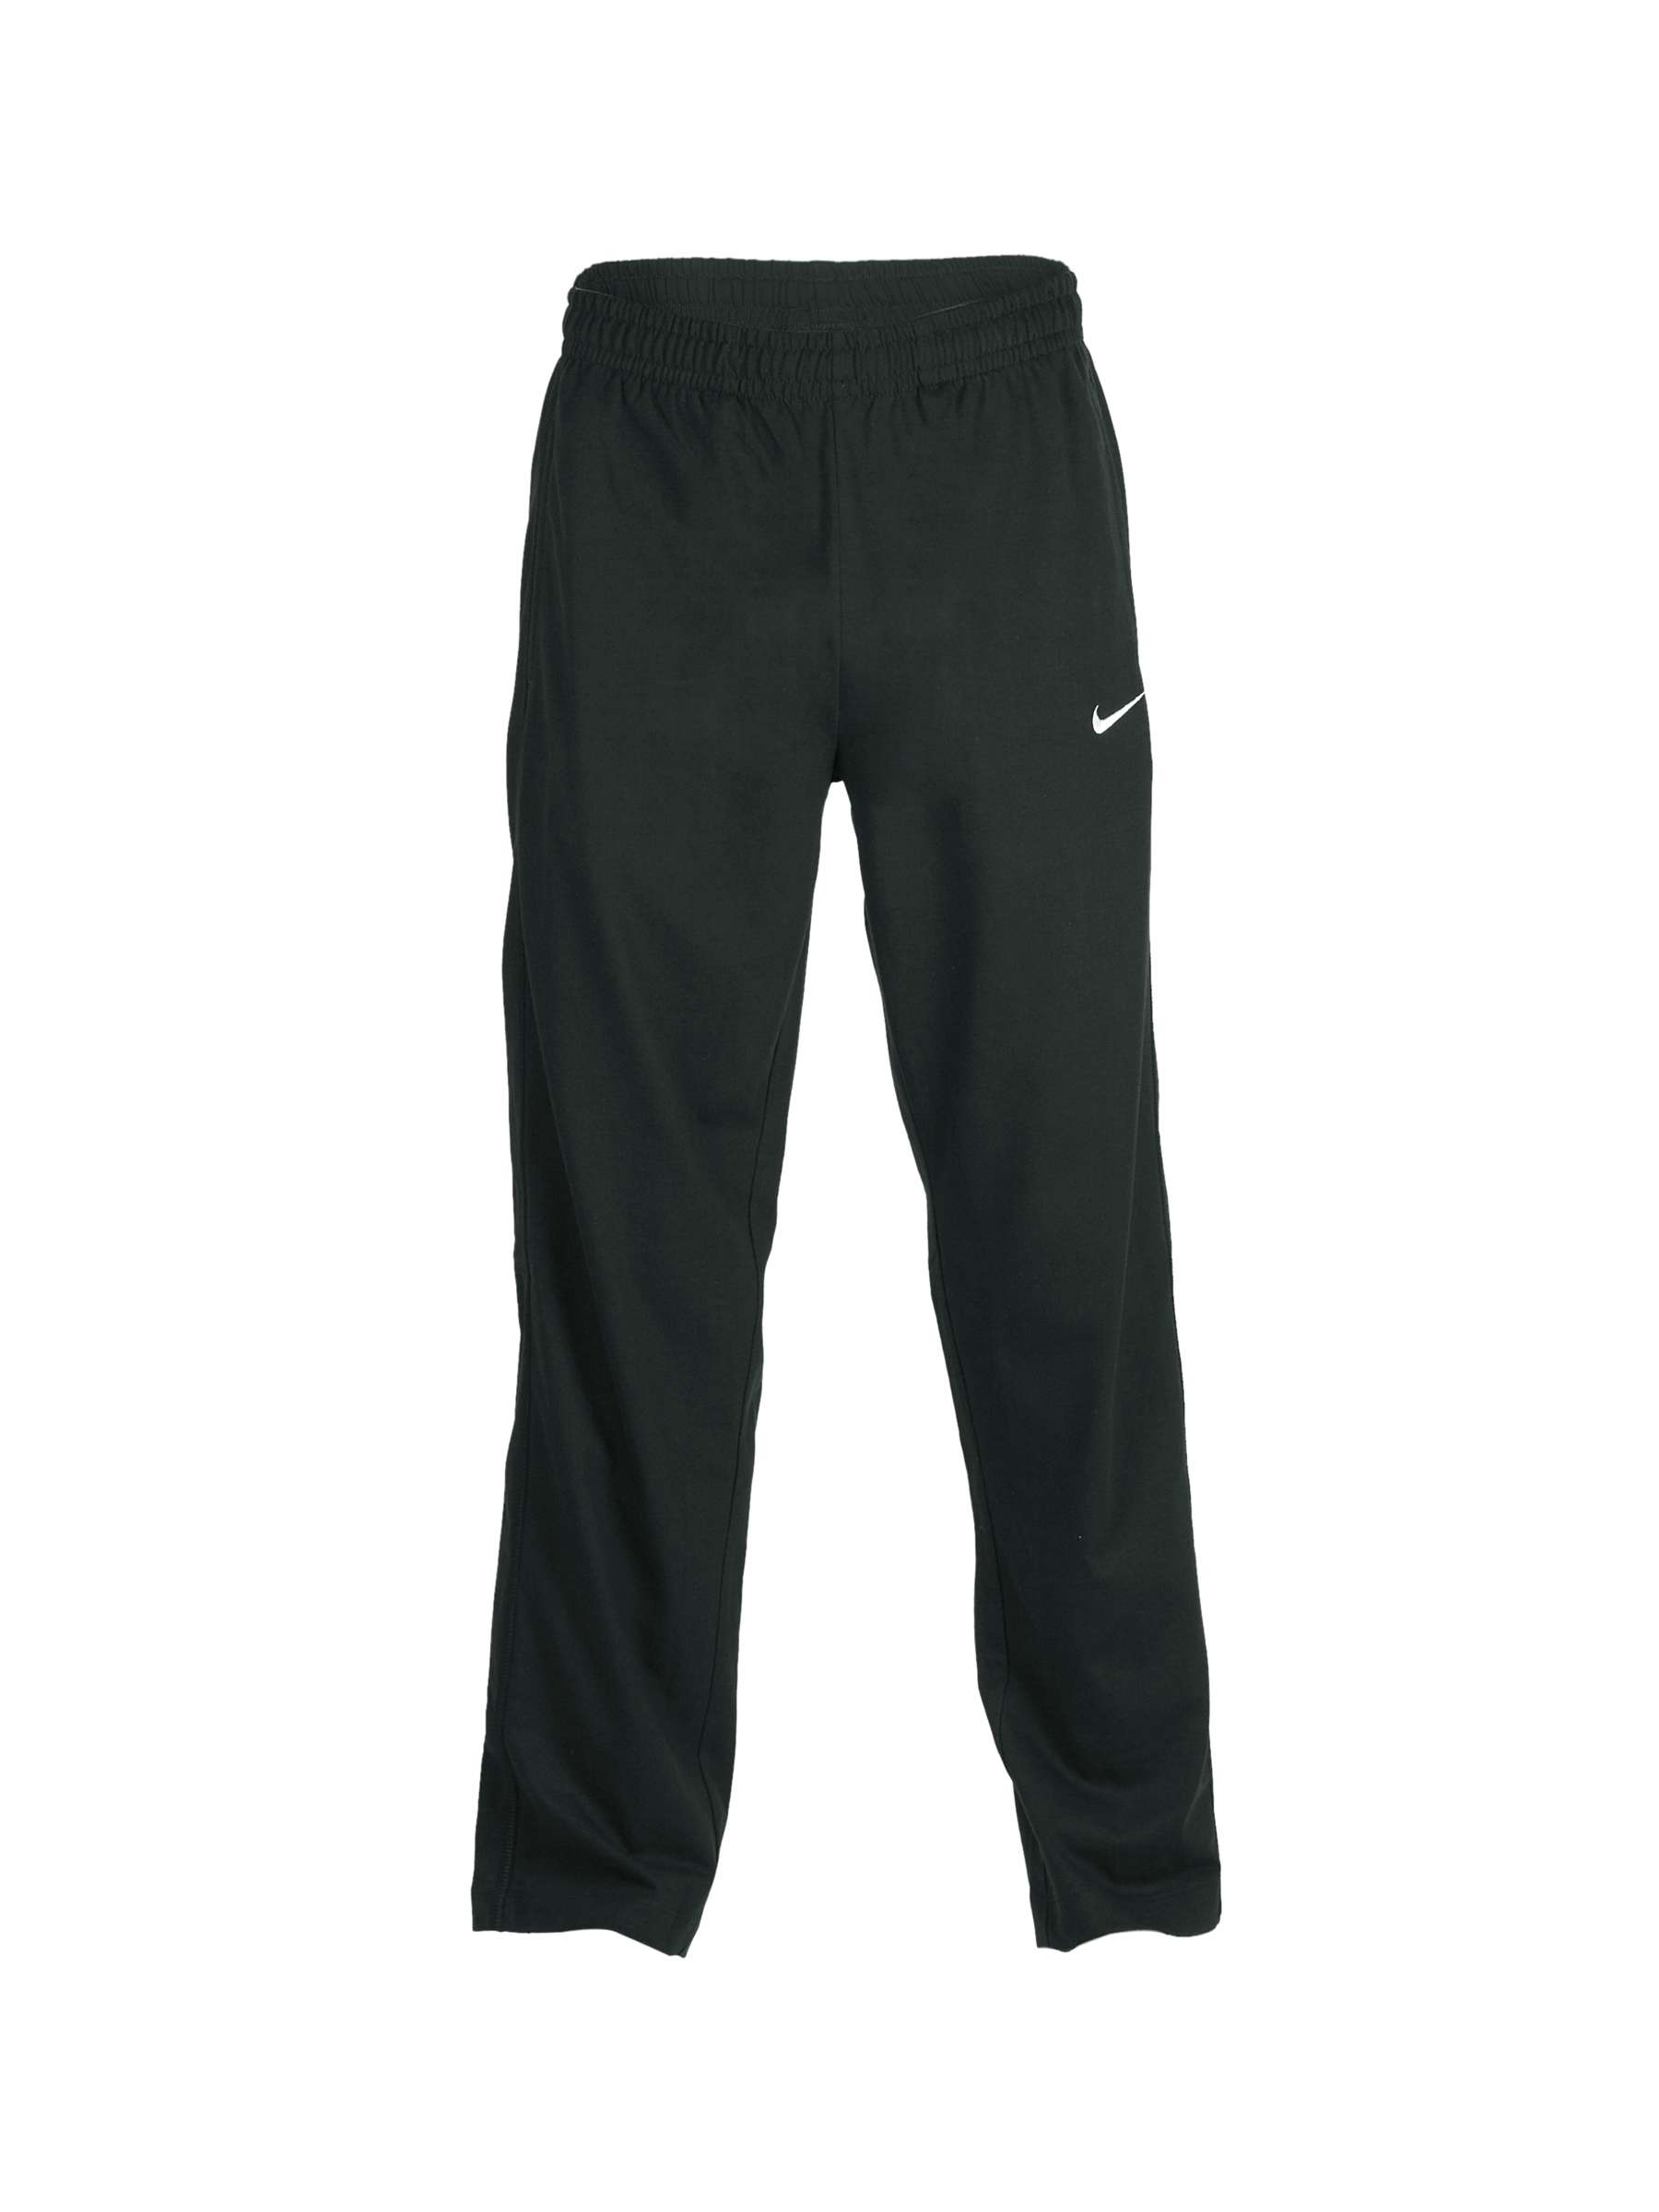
Nike Men Breakline Black Track Pants
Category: Apparel / Bottomwear / Track Pants
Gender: Men
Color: Black
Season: Summer 2012
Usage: Sports